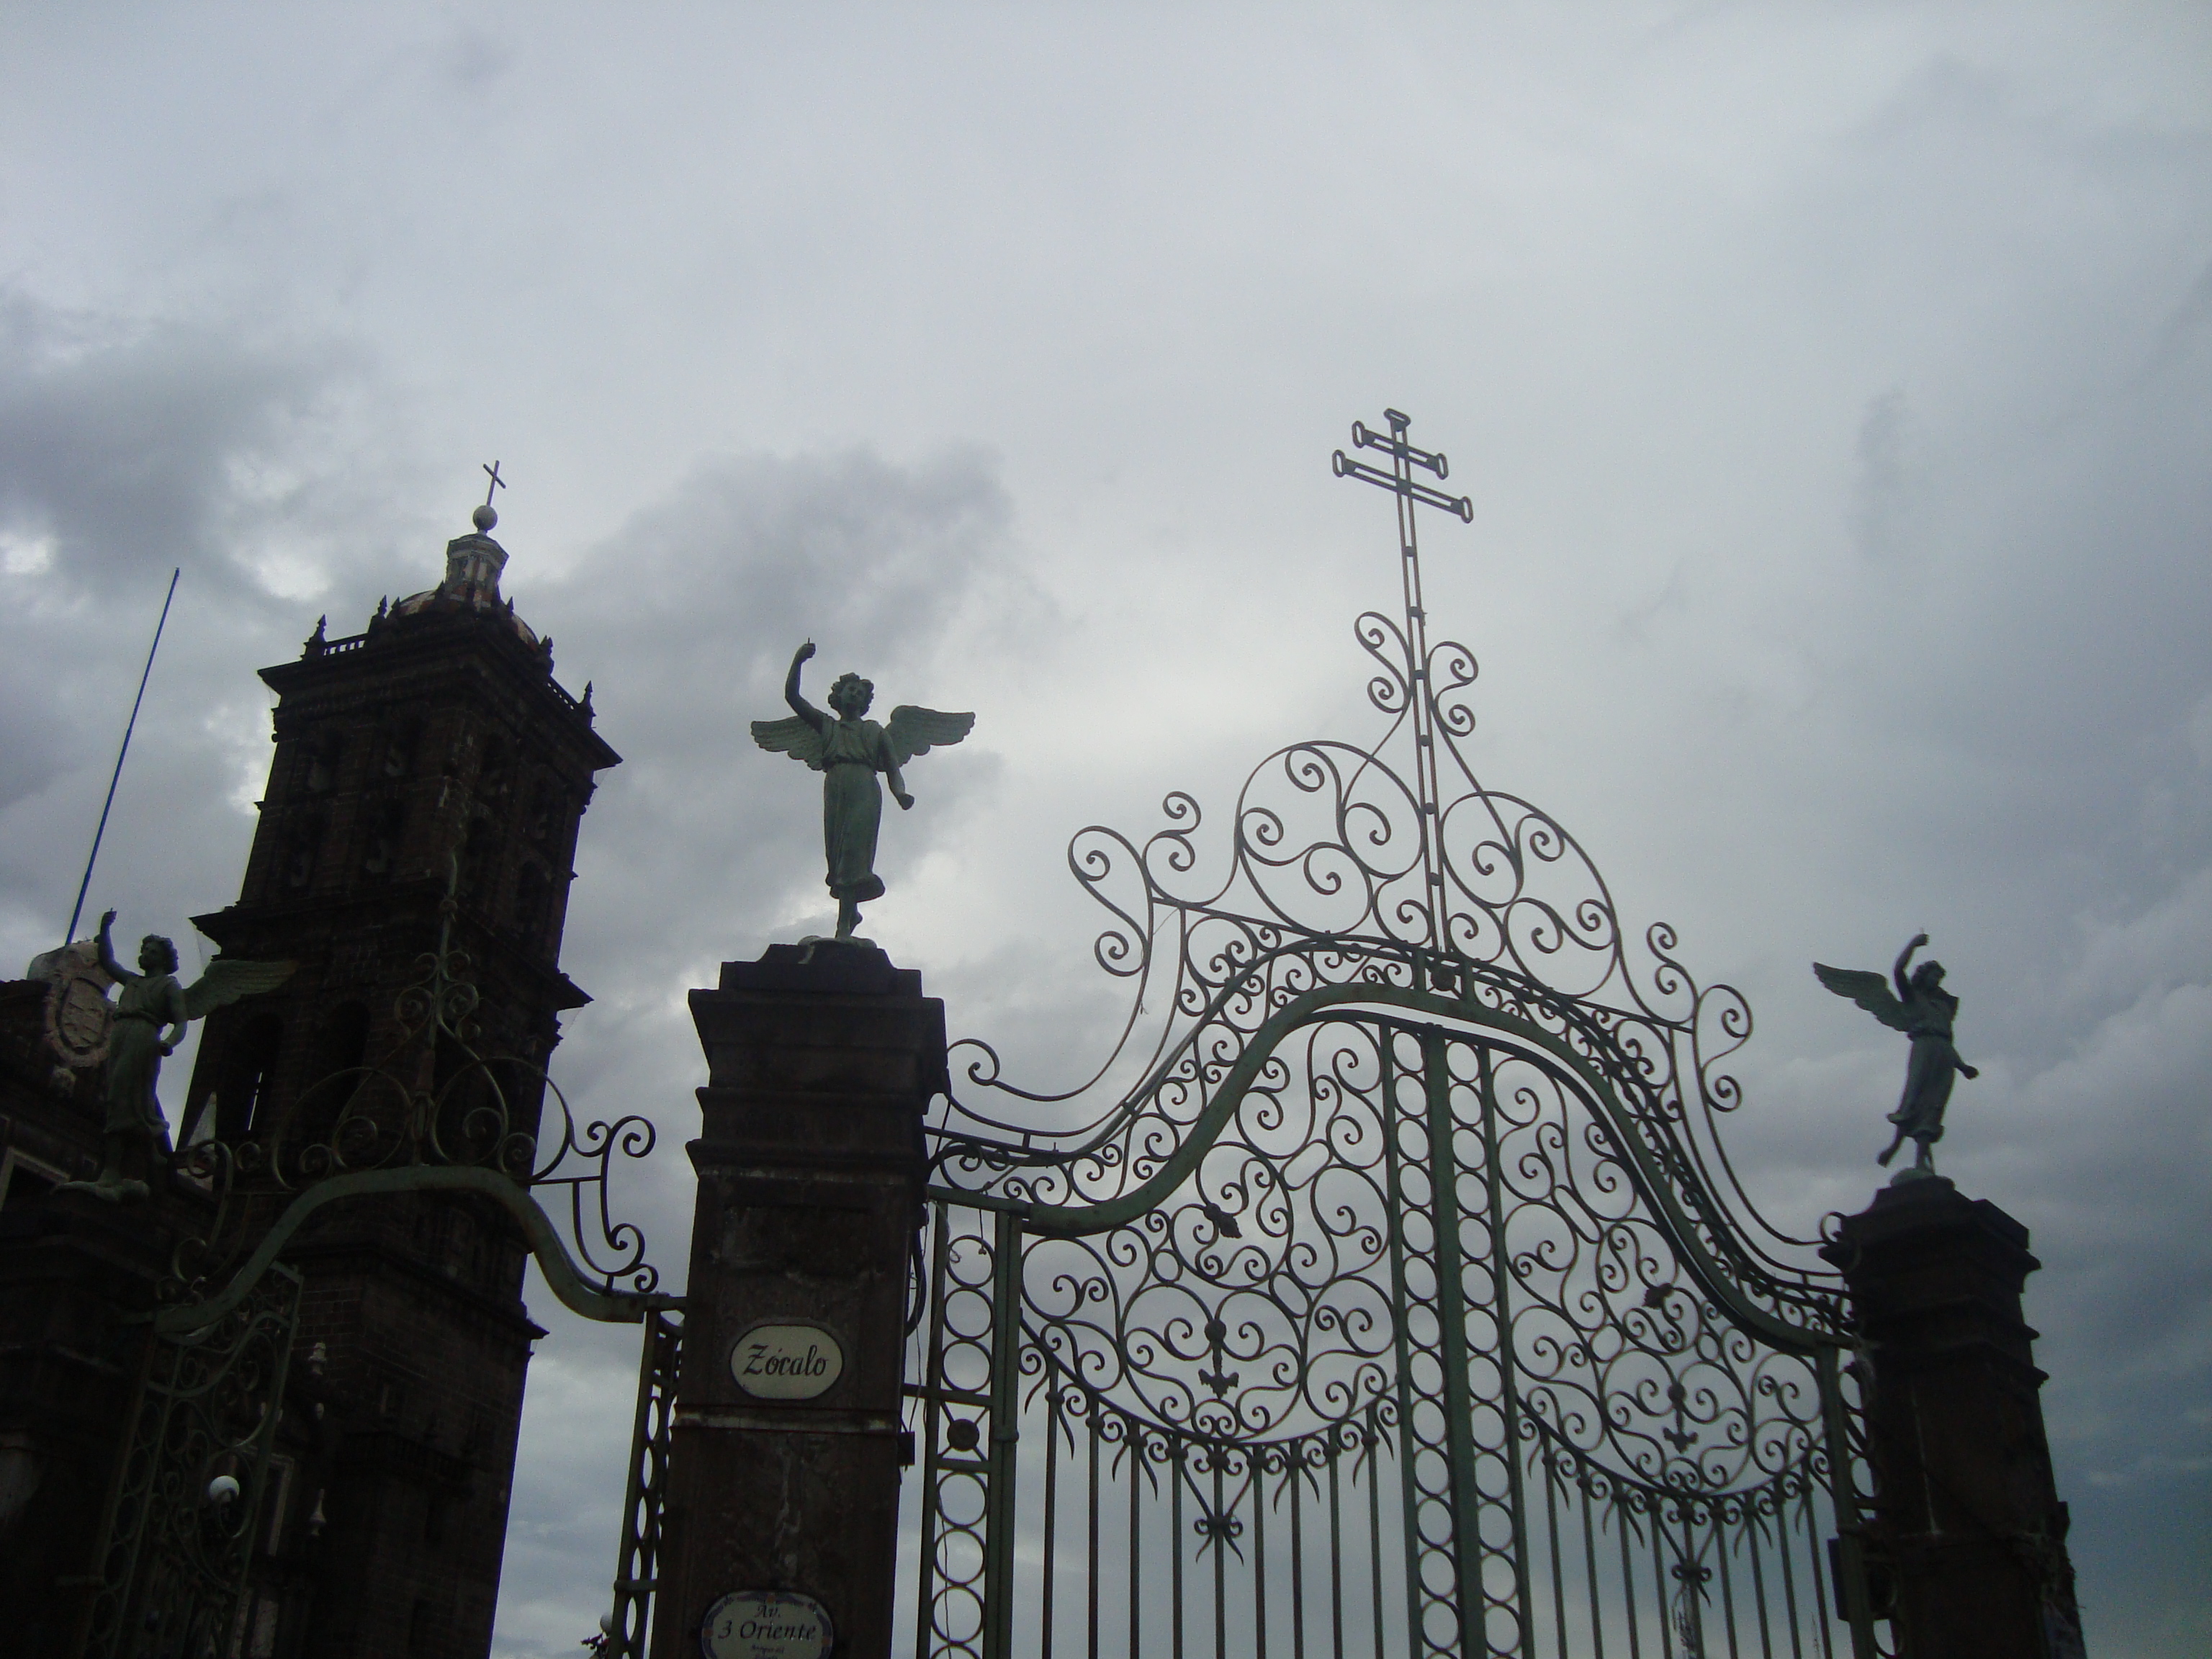
church, cathedral, puebla, mexico, landmark, atmospheric phenomenon, architecture, sky, iron, building, place of worship, facade, spire, city, metropolis, gothic architecture, metal, tourism